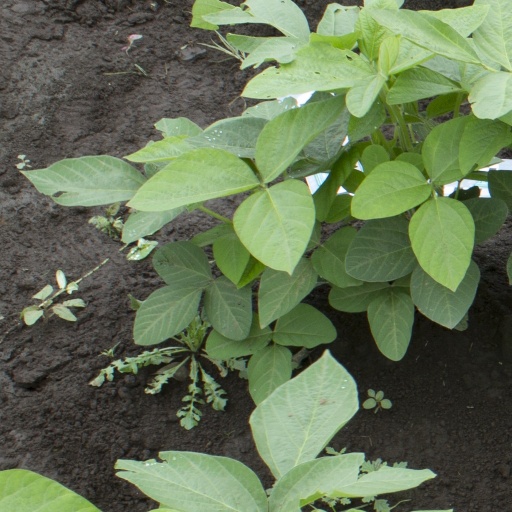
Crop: soybean